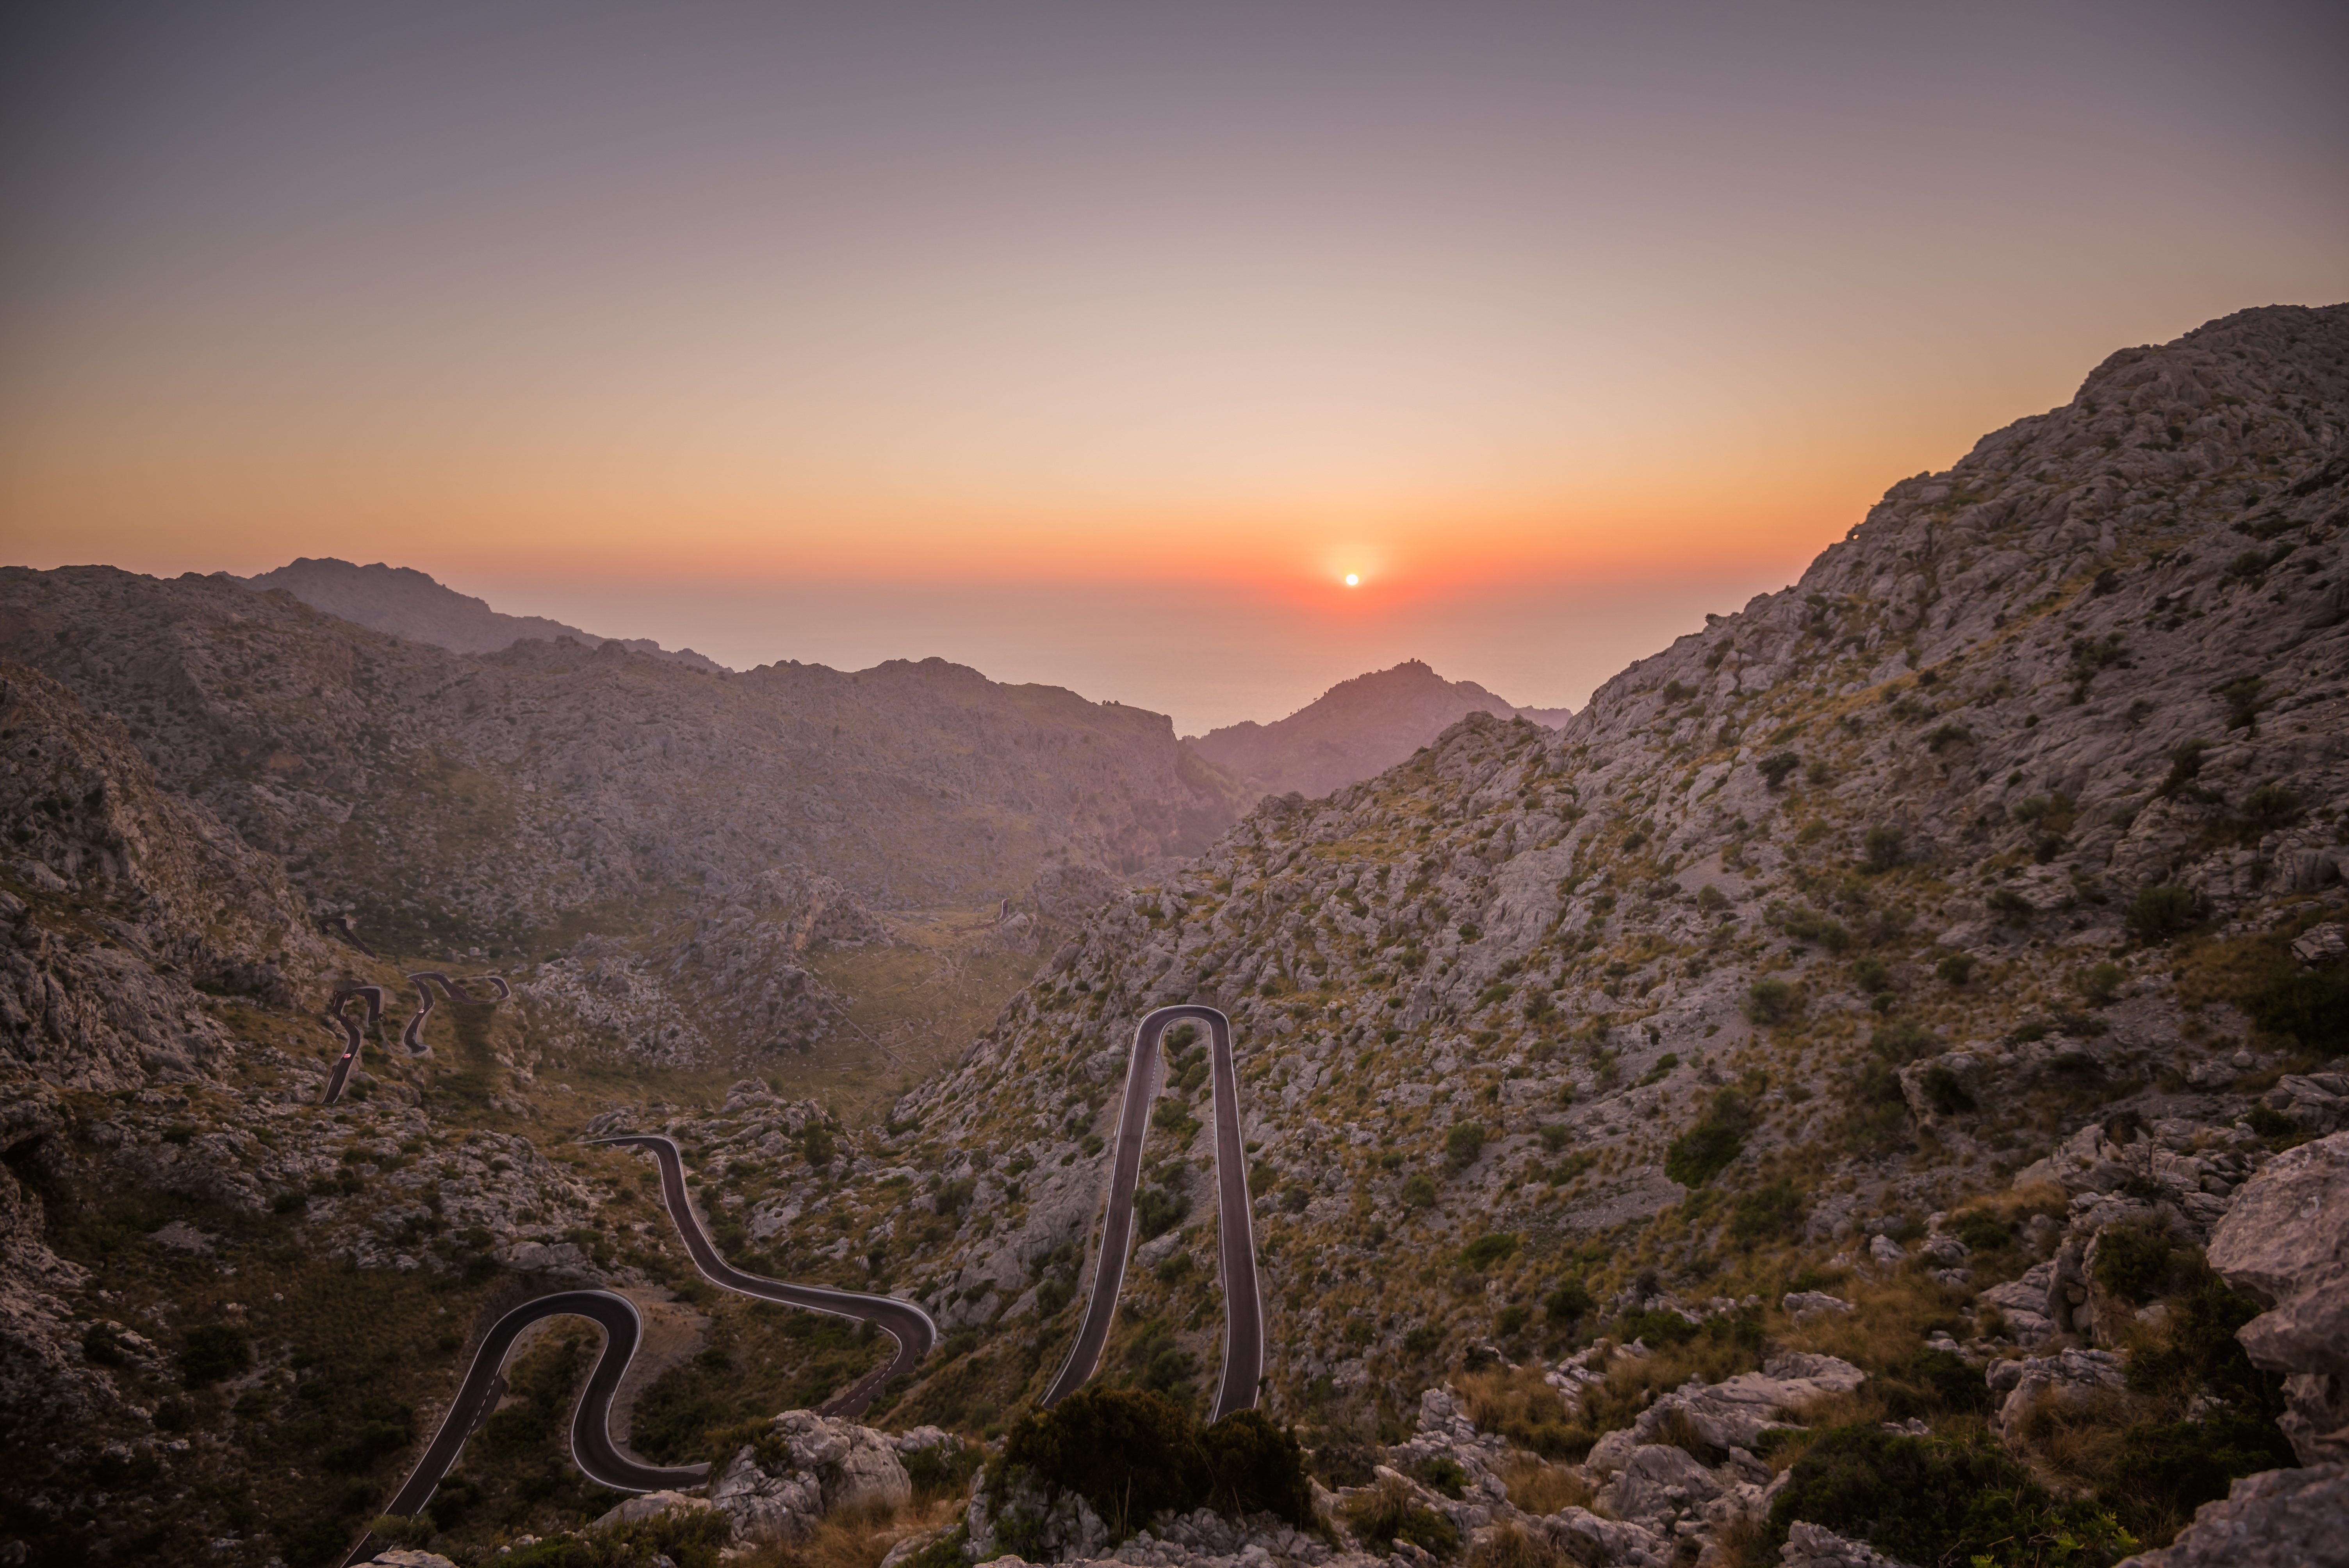
landscape, nature, rock, wilderness, mountain, sunrise, sunset, road, morning, hill, dawn, valley, mountain range, dusk, summit, plateau, wadi, landform, geographical feature, mountainous landforms